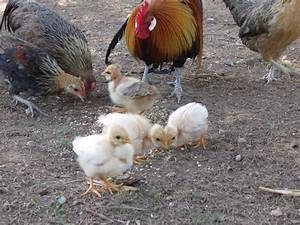
Label: gallina